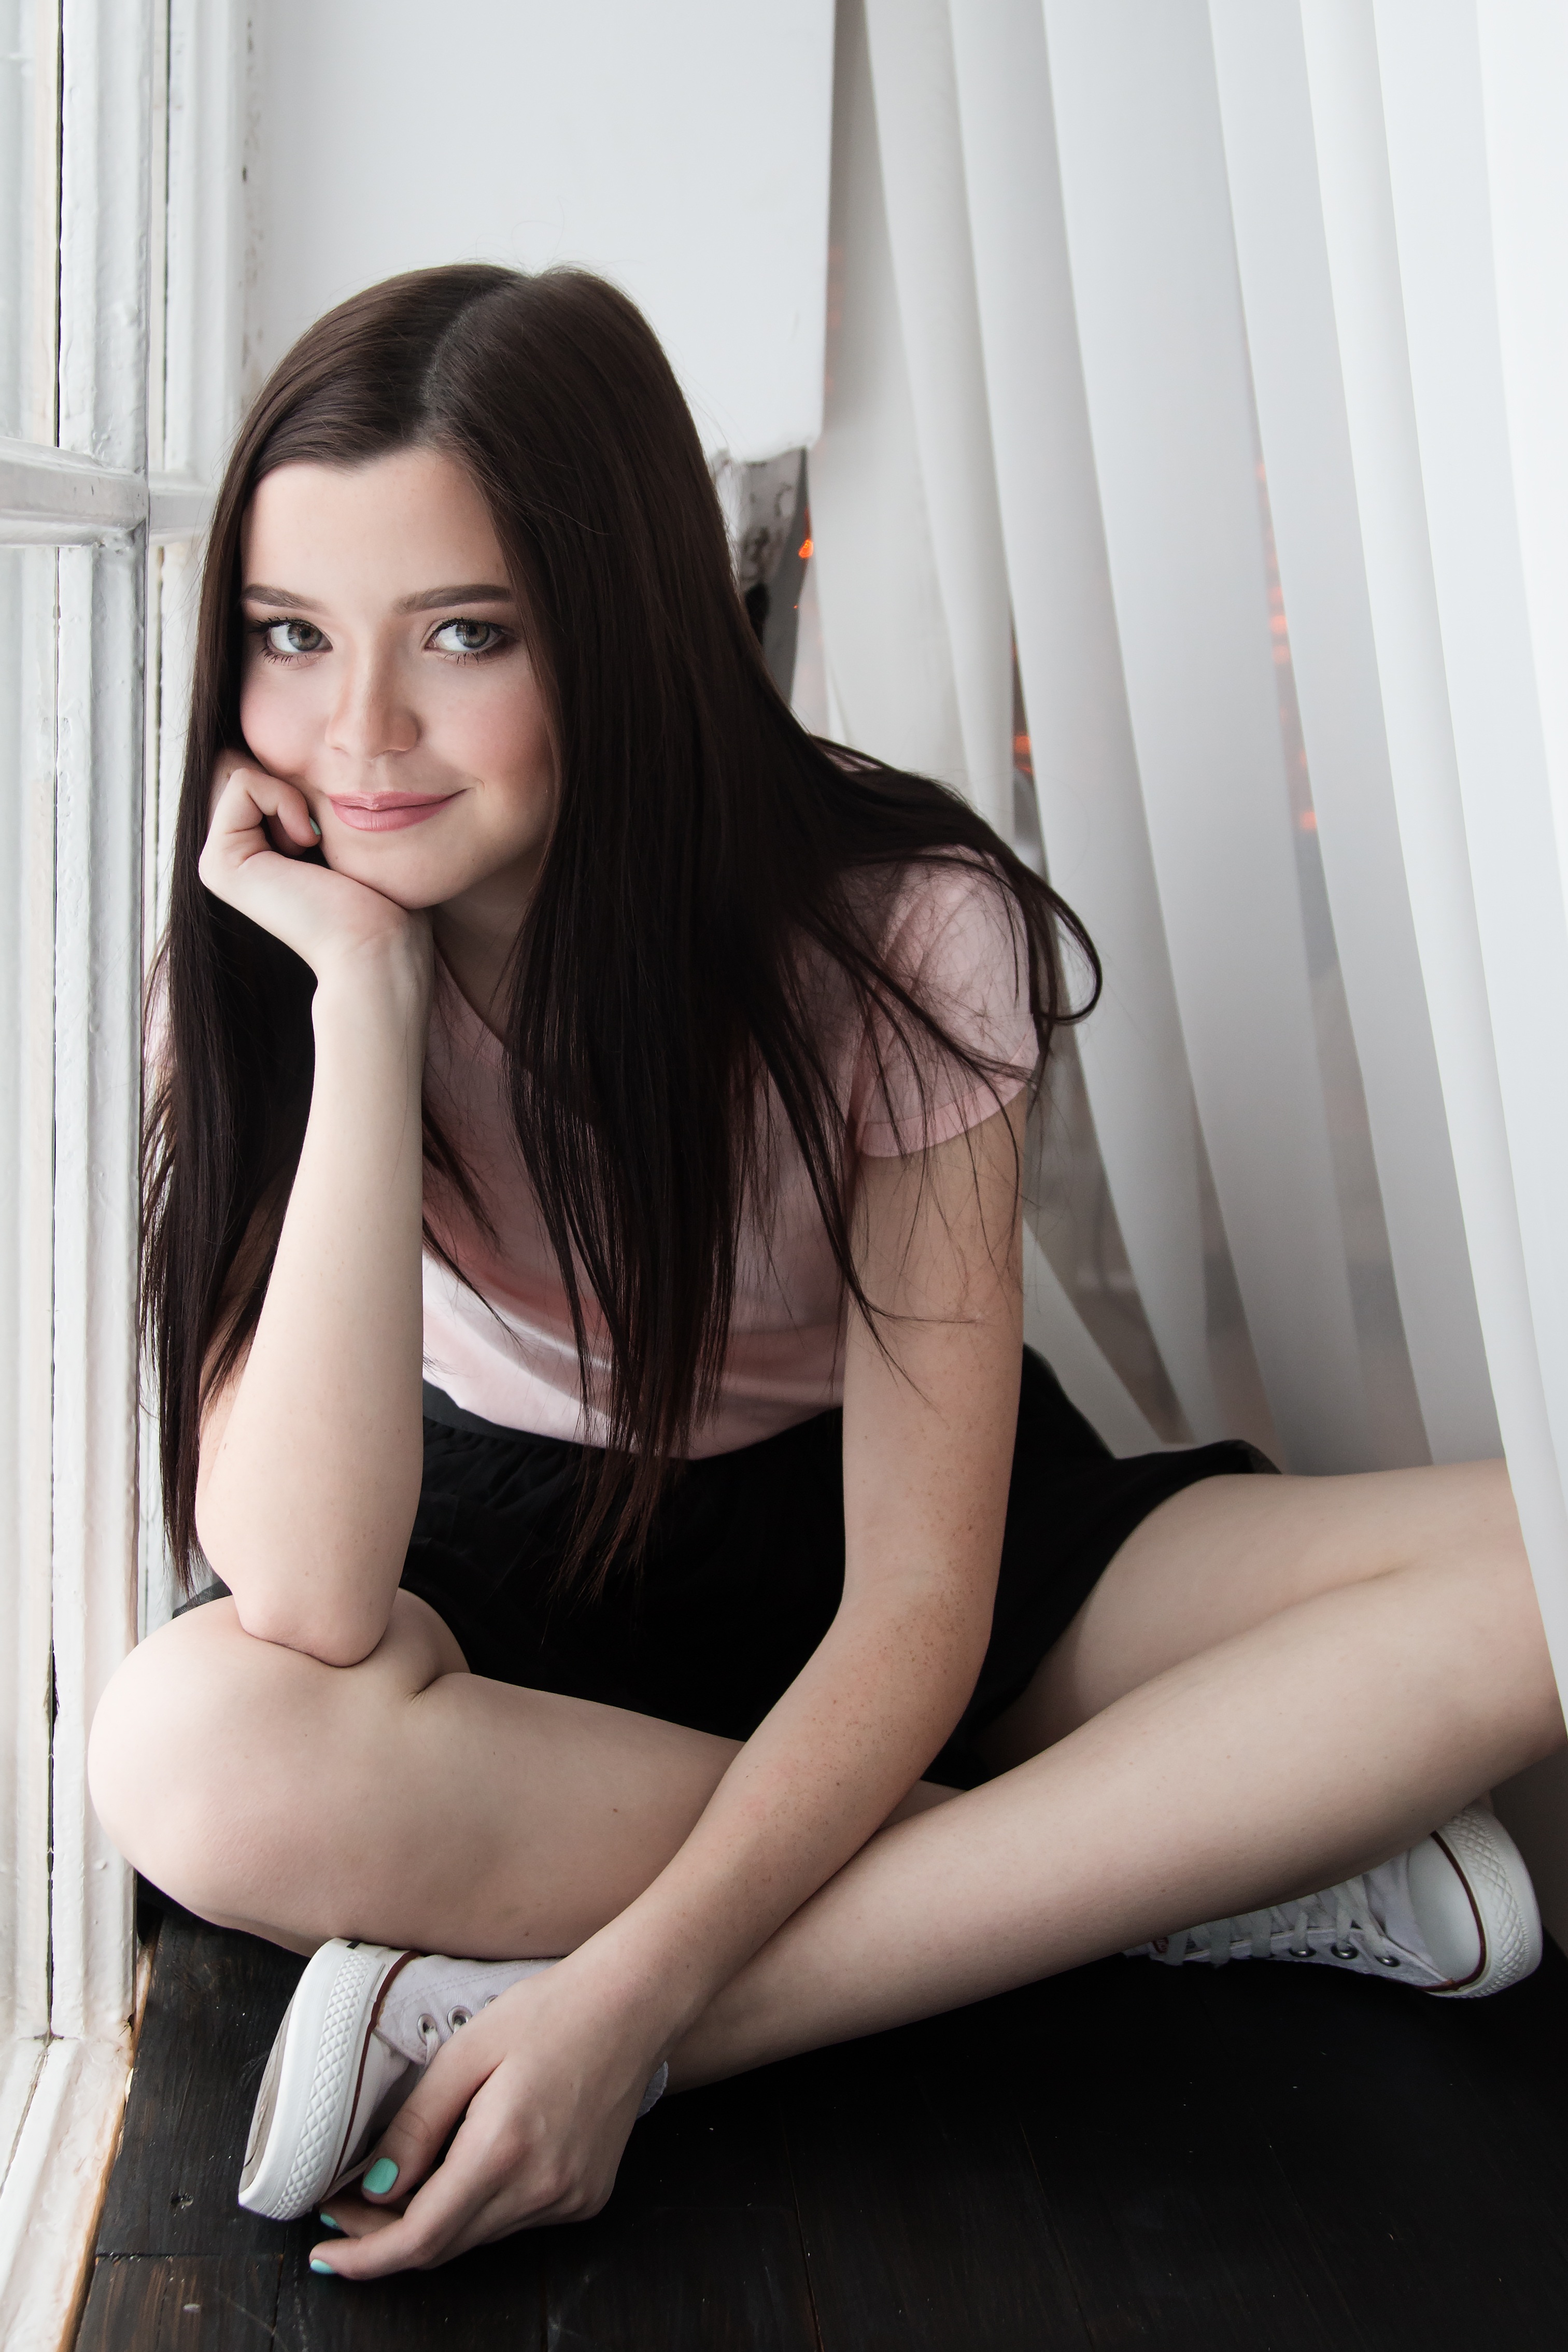
hand, girl, hair, photography, window, cute, leg, brunette, portrait, model, sitting, fashion, clothing, lady, hairstyle, smile, long hair, human body, black hair, thigh, beauty, russian, teen, abdomen, photo shoot, brown hair, gym shoes, portrait photography, human positions, undergarment, art model, supermodel, gravure idol, simpotichny